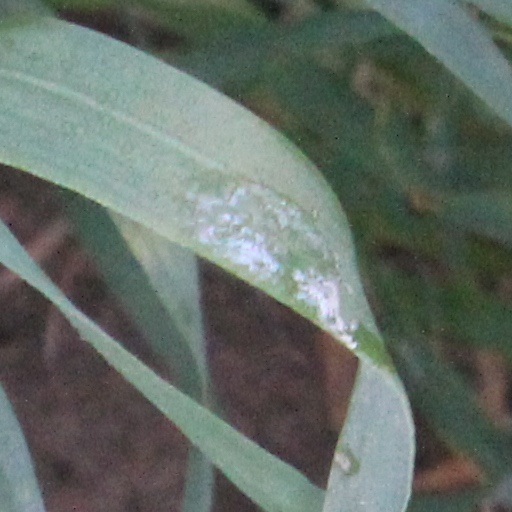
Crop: wheat